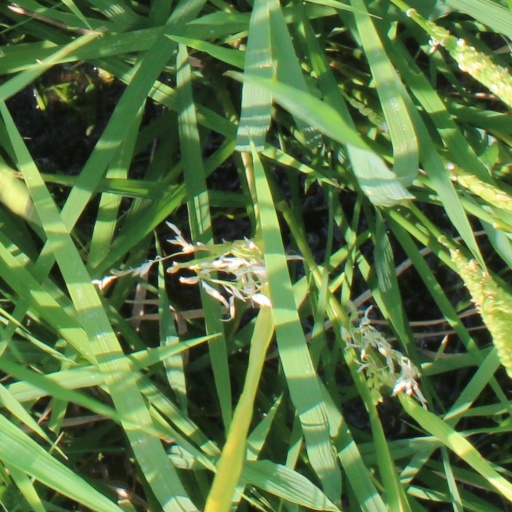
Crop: rice